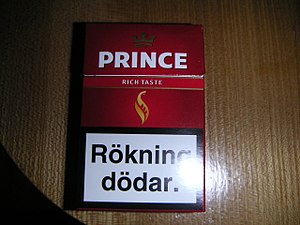
Advarselstekster på tobaksprodukter
Svensk advarselstekst på en pakke Prince-cigaretter.
Advarselstekster på tobaksprodukter er sundhedsmæssige advarsler, som gengives på emballagen til cigaretter og andre tobaksprodukter. Det gennemføres i et forsøg på at styrke den offentlige kundskab om faren ved tobaksrygning.